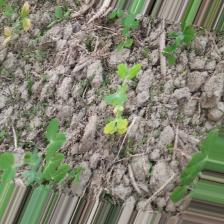
Label: Normal